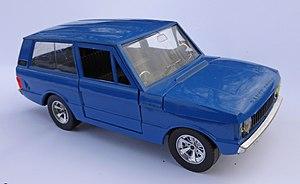
Bburago est une importante marque italienne de modèles réduits.